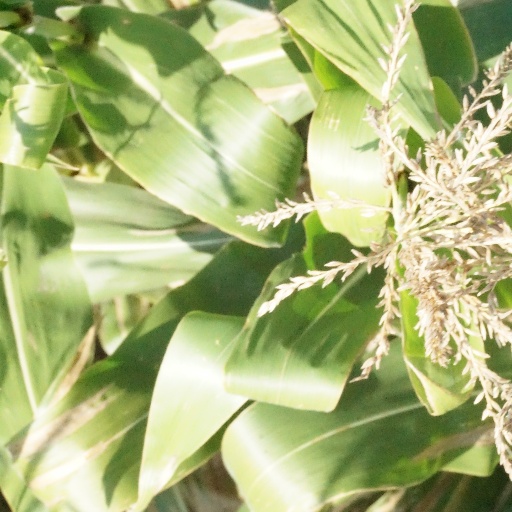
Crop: maize; corn